Marissa Giustina

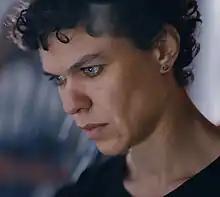
Giustina in 2019

Marissa Giustina is an American physicist who is a senior research scientist at the Quantum Artificial Intelligence Lab. Her research considers the development of quantum computing and experimental tests of quantum theory.